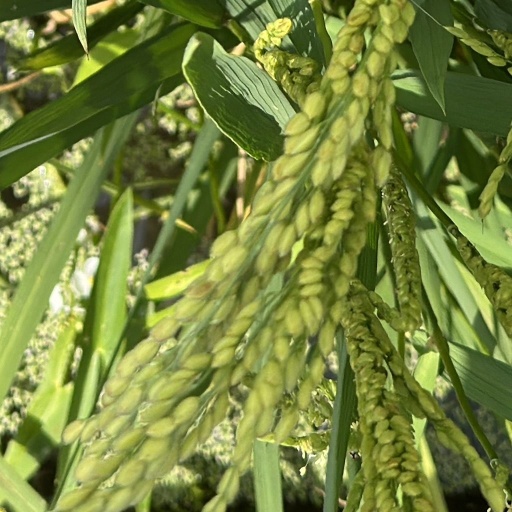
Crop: rice